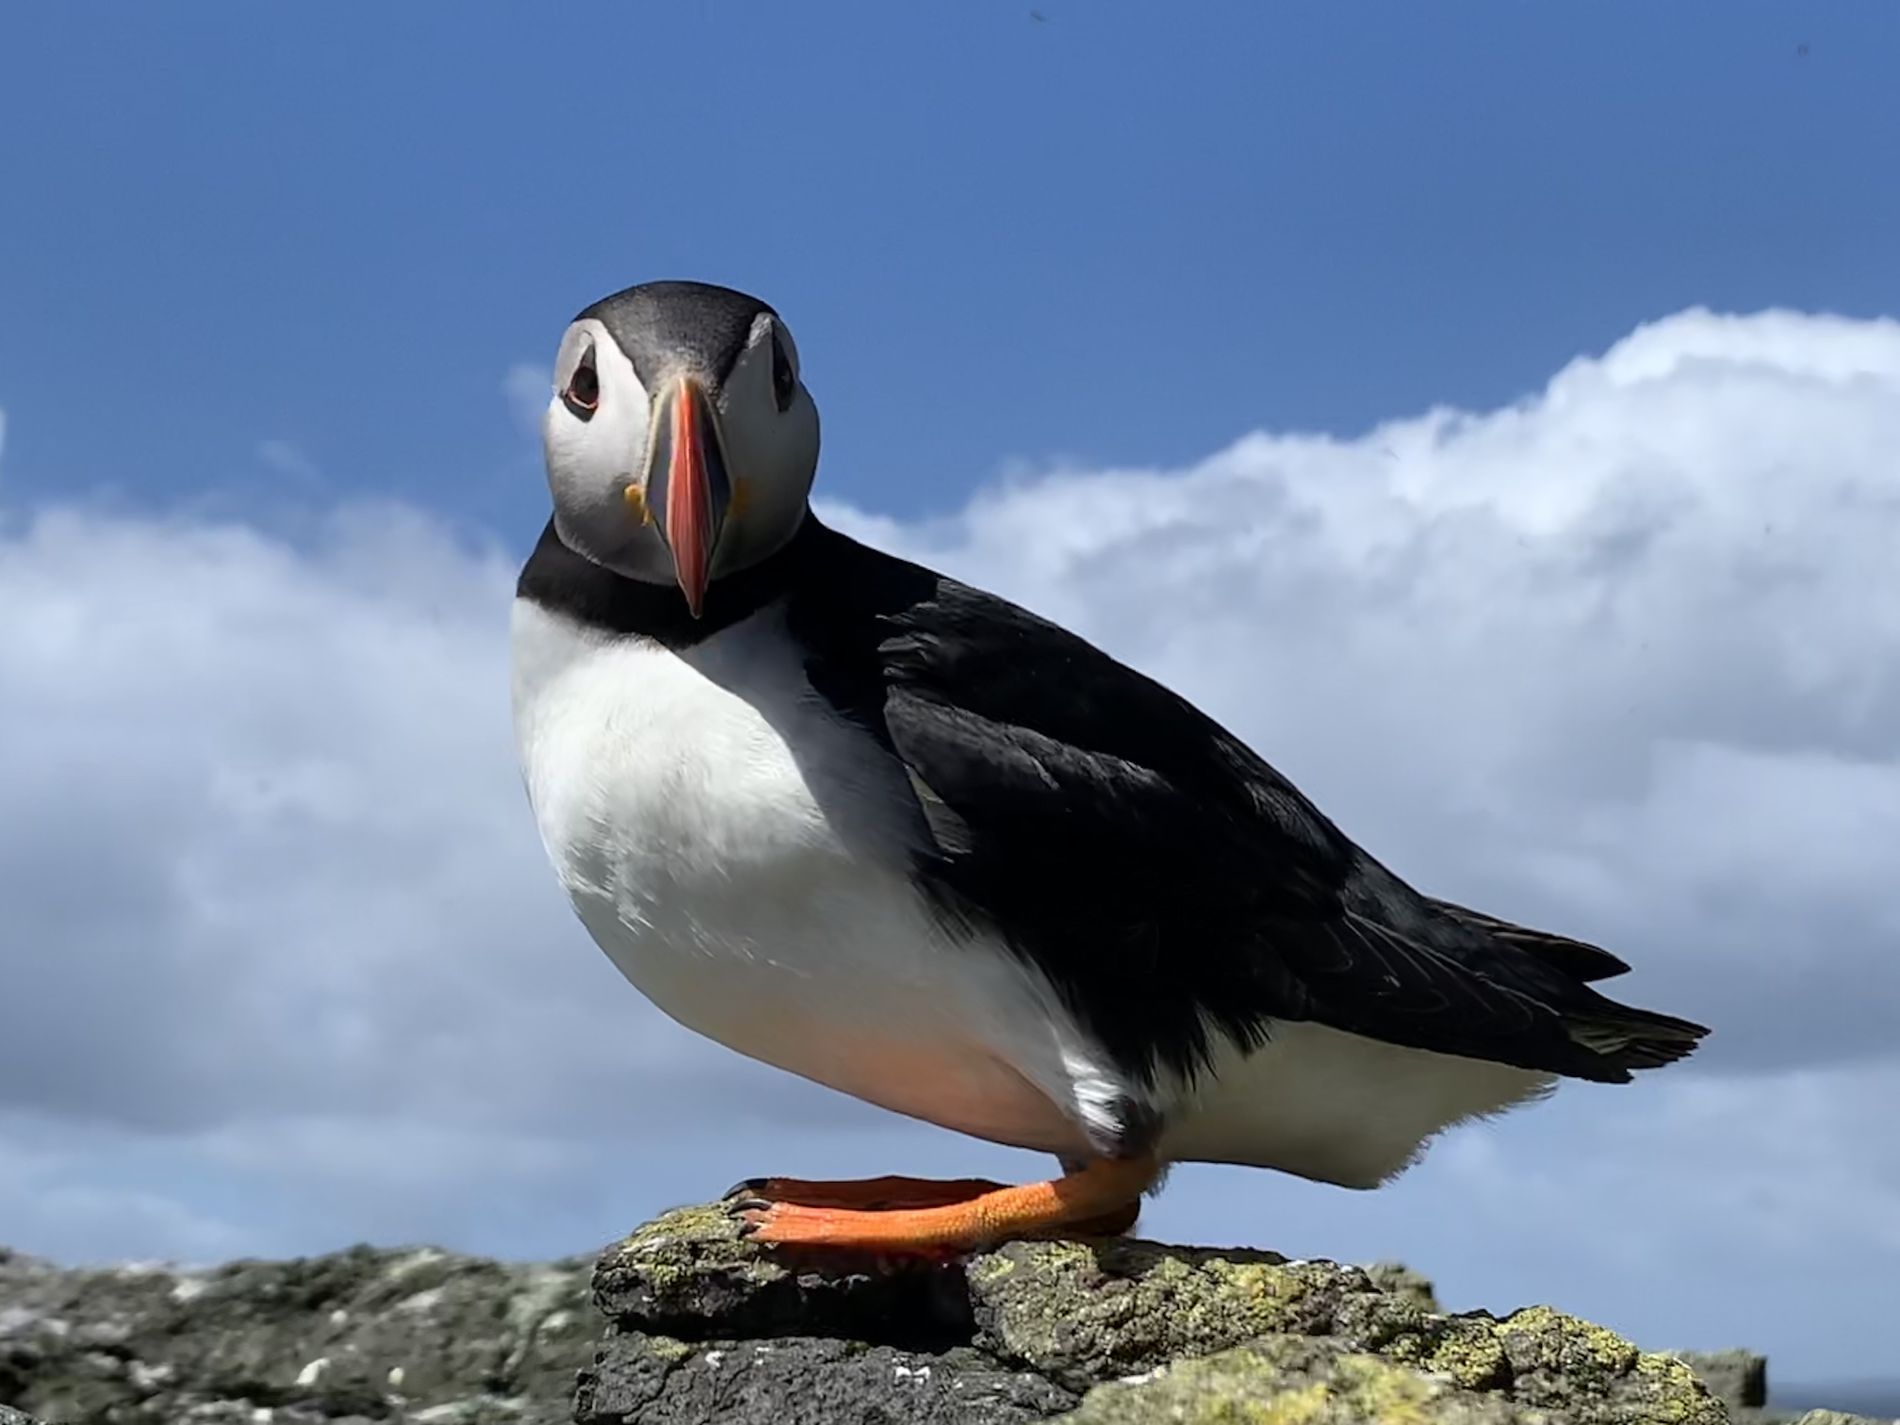
an Atlantic puffin
The image is an Atlantic puffin standing on a rocky surface. The bird  is facing directly toward the camera. The background features a clear blue sky.
The eye level photograph captures a puffin standing on a rocky surface against a bright blue sky. The color palette is blues, blacks, whites, and oranges, The photography style is wildlife portraiture.
Labels: Animal, Bird, Puffin, sky, rocky surface
Camera: Apple iPhone XS Max
Lens: iPhone XS Max back dual camera 4.25mm f/1.8
Aperture: F1.8
Exposure: 1/3788 sec
ISO: 25
Focal length: 4.25